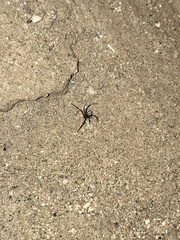
Species: Lactrodectus_hesperus